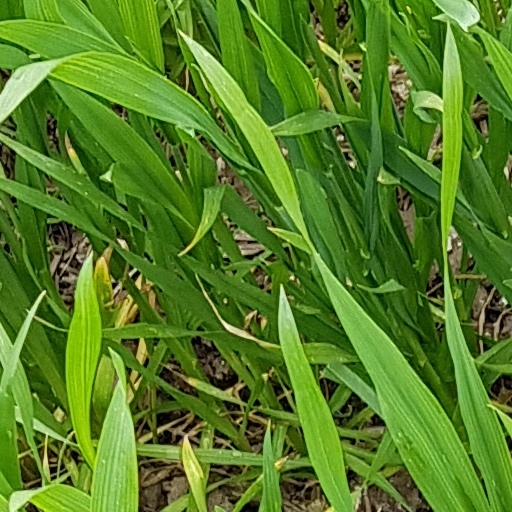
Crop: wheat